Question: What color is the fire truck?
Tambaya: Mene launin babbar motar kashe gobara?
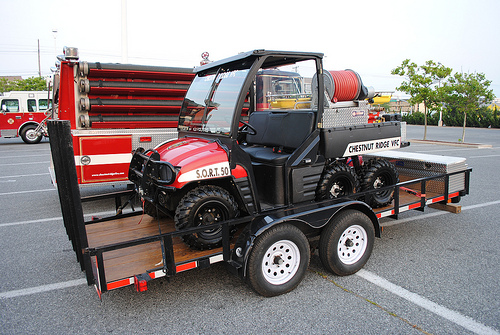
Answer: Red.
Amsa: Ja.